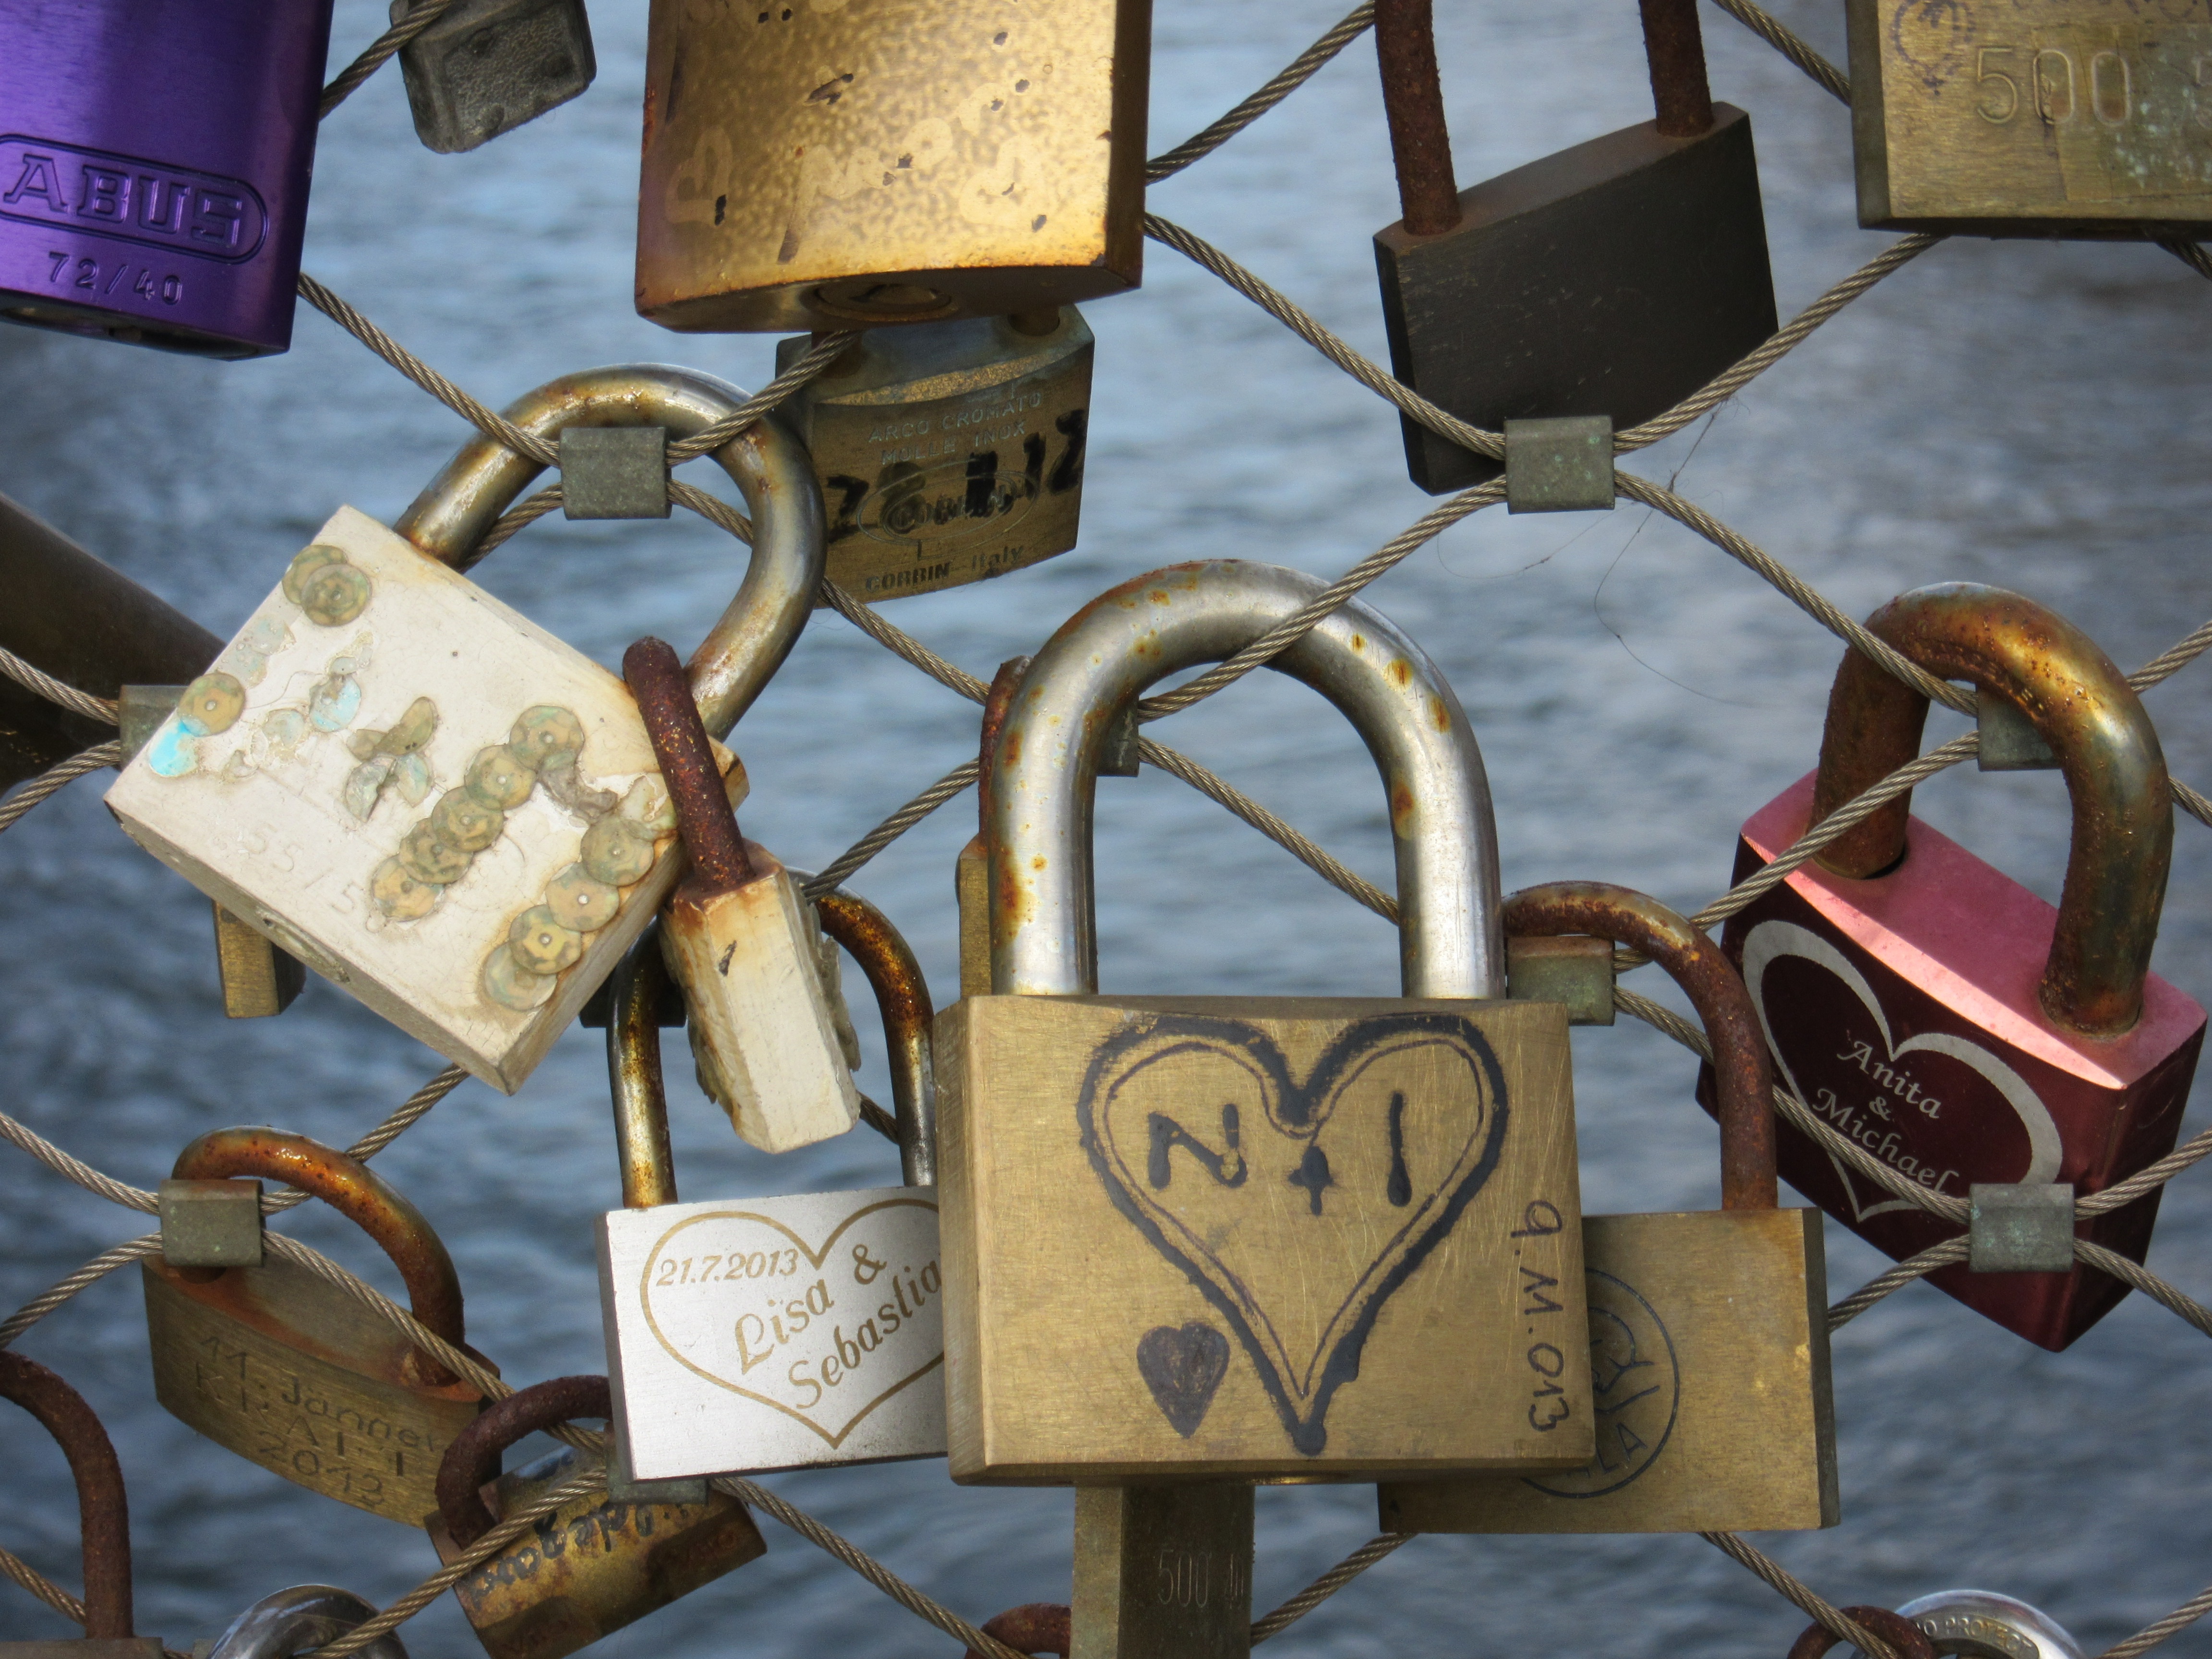
wood, antique, old, love, symbol, castles, connectedness, graz, stainless, wire mesh, padlocks, promise, love locks, bridge railing